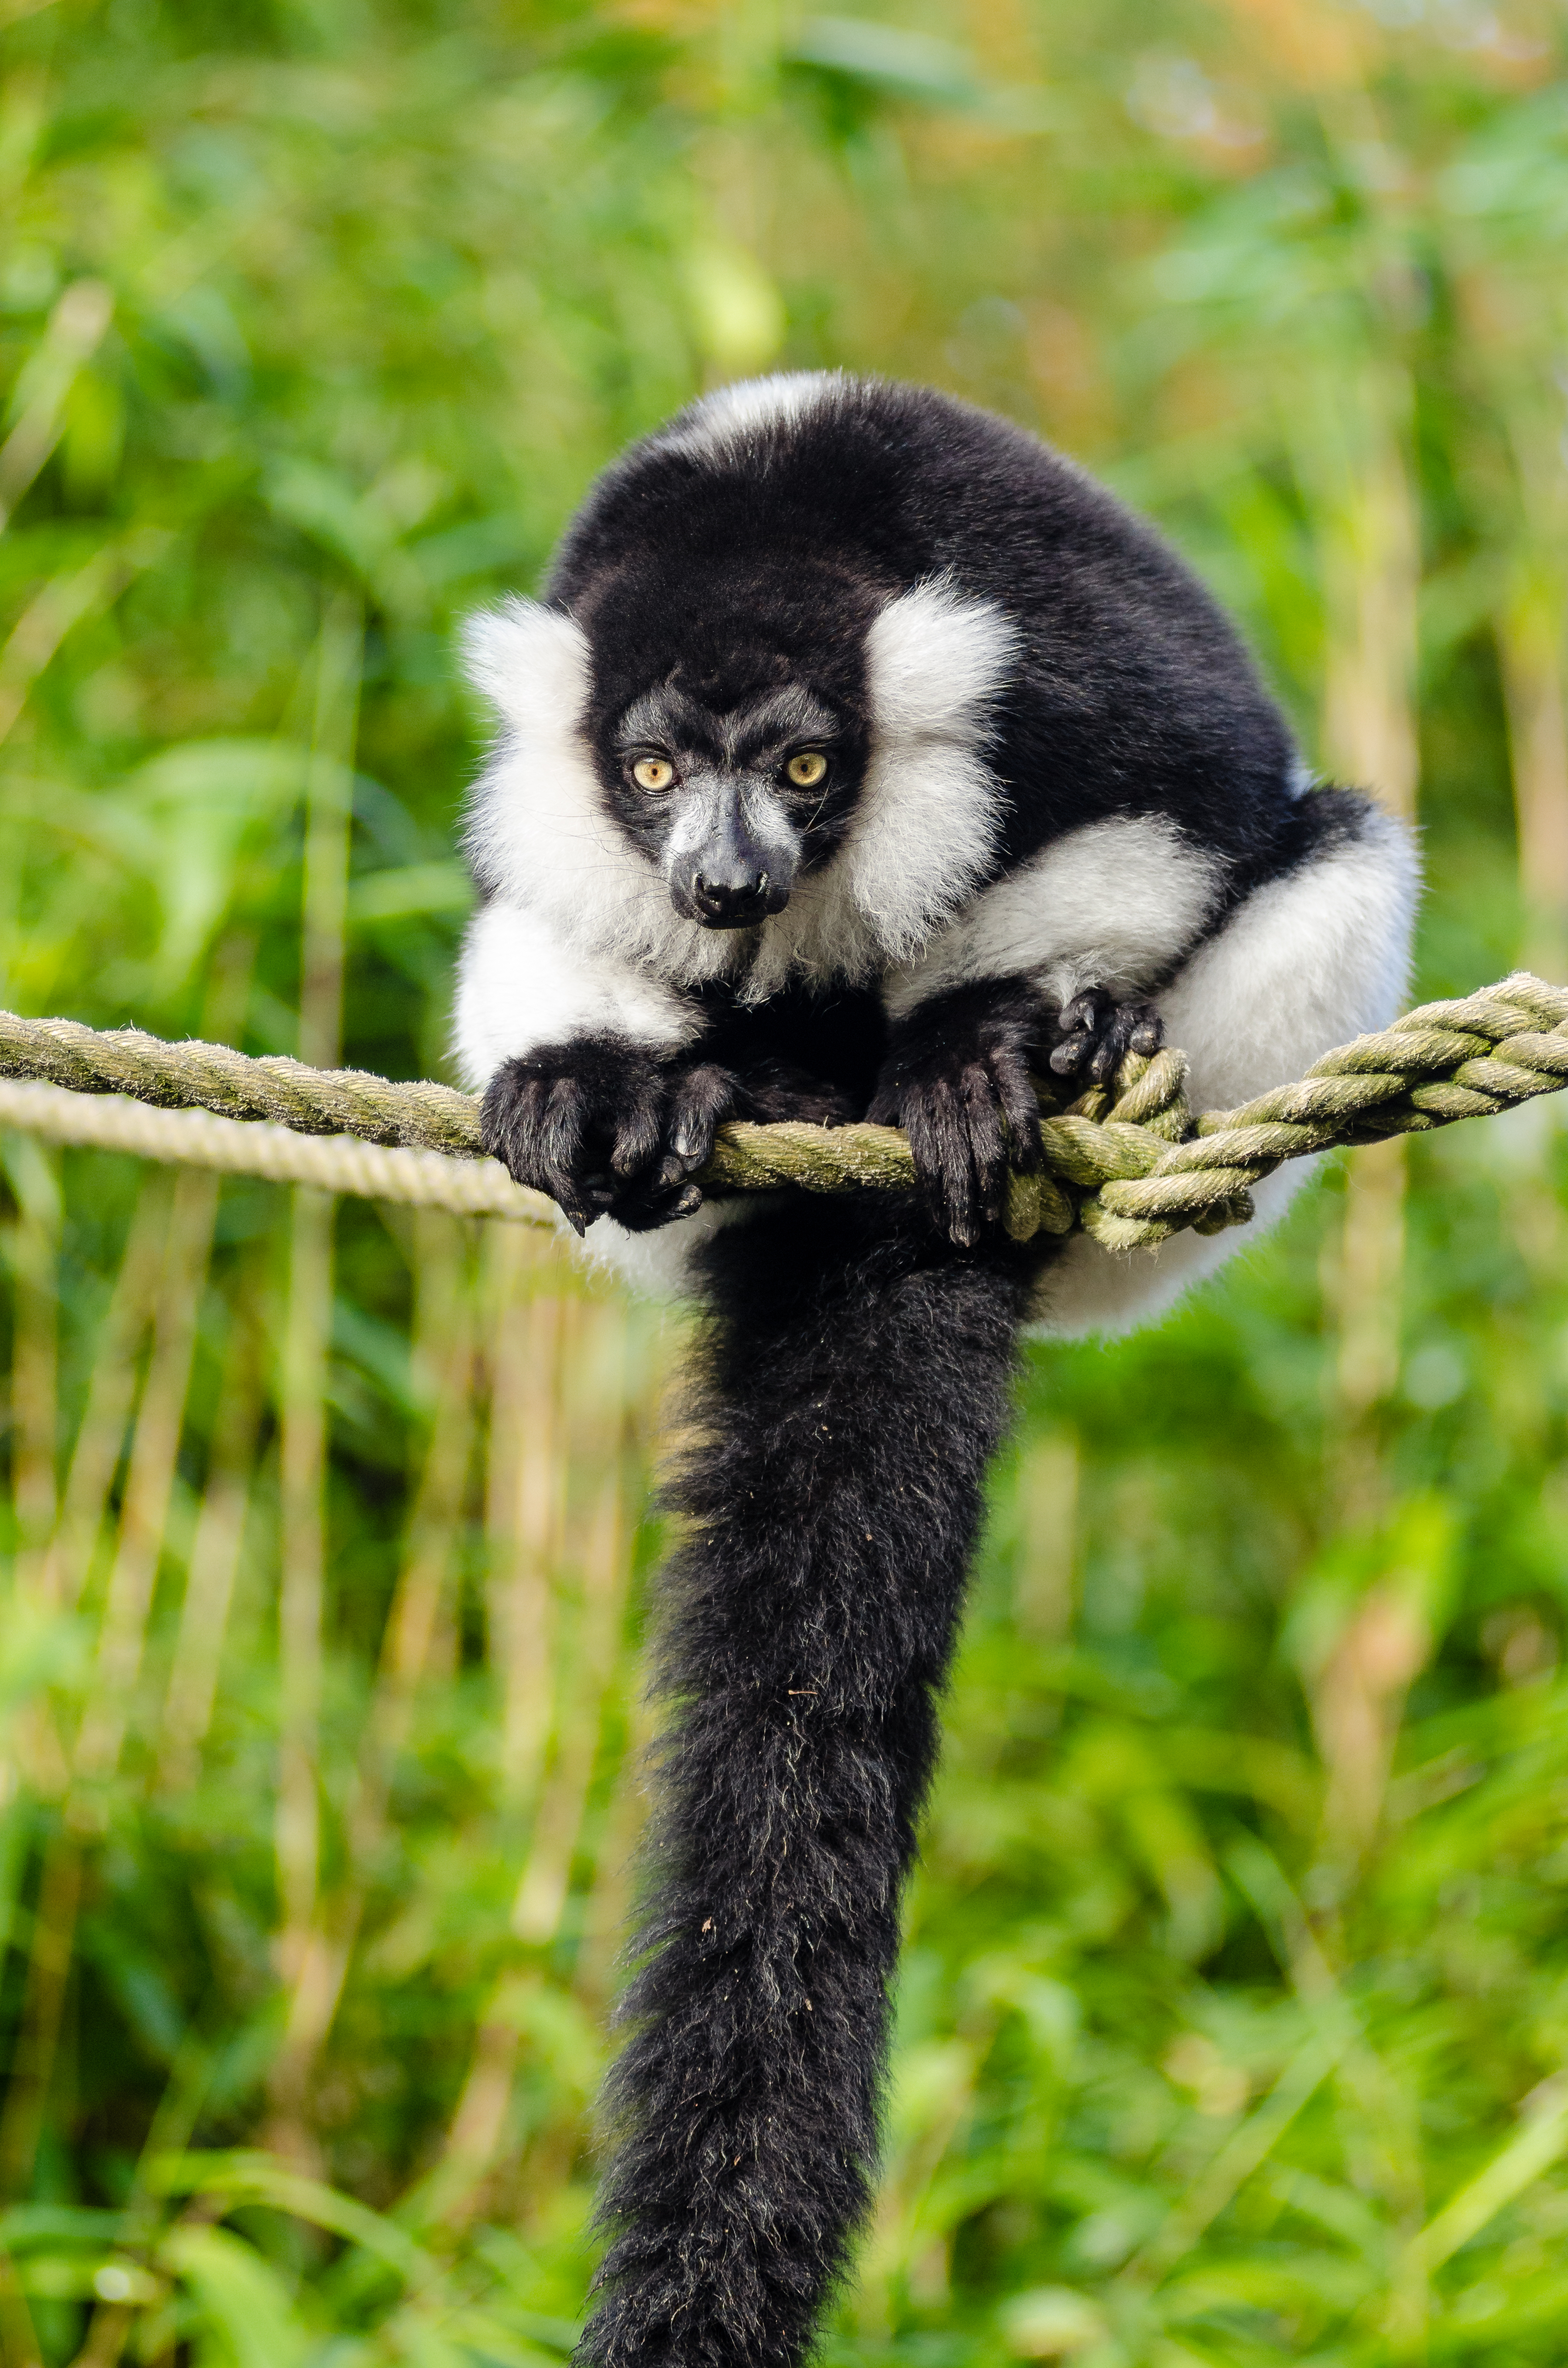
tree, branch, bokeh, white, feet, animal, cute, wildlife, zoo, fur, green, red, beak, foot, mammal, nikon, black, blurred, fauna, primate, world, leaves, eyes, festival, et, background, eye, domain, public, endangered, madagascar, vertebrate, noir, blanc, negro, blanco, germany, deutschland, schwarz, y, day, schwarzweis, tier, fell, augen, grn, adorable, bamboo, lemur, critically, niedlich, tierpark, bambus, fse, madagaskar, iucn, list, ruffed, weiser, vari, lemuren, auge, fus, rufo, bianconero, wari, vareciapretoebranco, svartvit, var, new world monkey